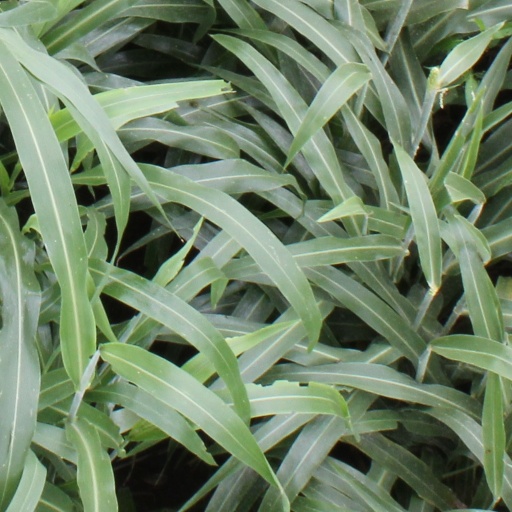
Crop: sorghum